Ghibran Vaibodha

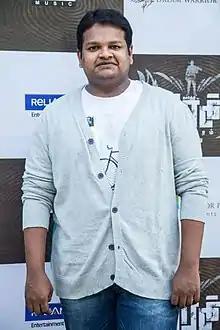
Ghibran at Theeran Adhigaaram Ondru Press Meet

Ghibran Vaibodha (born 12 August 1980) formerly known as Mohammed Ghibran, is an Indian composer. He has composed music for Indian films, advertising films and television commercial jingles in different languages.